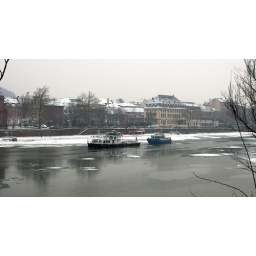
Neckar @ Heidelberg. Police patrol boat #10, stationed @ Heidelberg, in the dead water behind the ice-breaker Karl Friedrich Wiebeking.